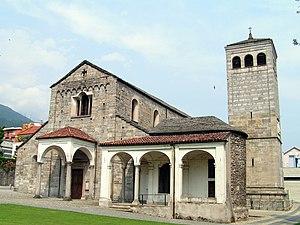
Muralto est une commune suisse du canton du Tessin, située dans le district de Locarno, faisant partie de l'agglomération de Locarno et située sur les rives du lac Majeur le long de la route cantonale. Délimitée par les torrents Ramogna et Rabissale, elle était formée à l'origine de trois hameaux: Muralto, San Vittore et Burbaglio; en 1881, Muralto se sépara d'Orselina.